Harry Watrous

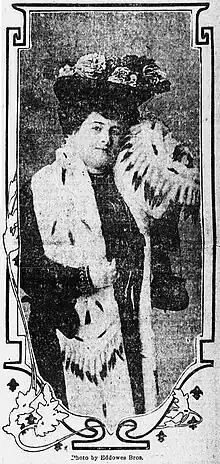
Katherine Ballou, the presumed widow of Walter Watrous, as seen on the front page of the "Evening World".

Harry Watrous's younger brother Walter was a frequent figure in sporting and society pages. ("There is no more popular clubman in New York," said one newspaper.) After a scandalous divorce (his wife left him for their next-door neighbor, her best friend's husband), Walter withdrew from society. His sudden death in 1903 led to more unwanted attention from the press when it came out that he had a new wife and a residence in Atlantic City completely unknown to his friends and family. Both Harry and his mother felt obliged to comment on the situation to reporters from "The New York Times" and the "New York Tribune". A large photo of the presumed widow dominated the front page of the "Evening World". (A court would later rule that Katherine Ballou was a common-law wife and that the estate of Walter Watrous was not responsible for her $5825 debt to a dressmaker.)